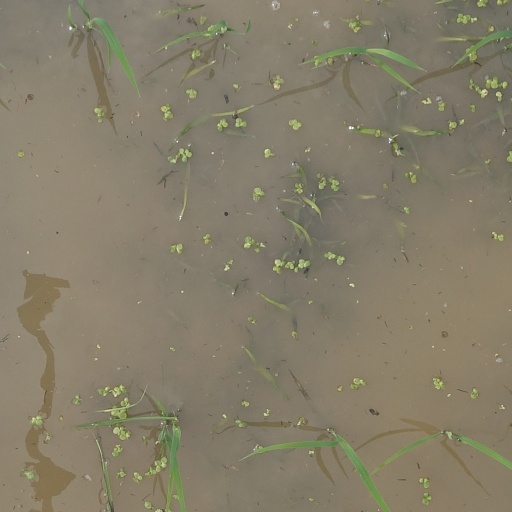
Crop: rice